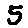
Label: 5